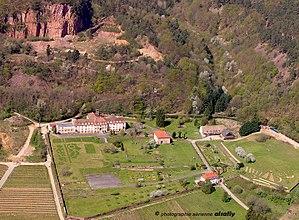
Abbaye de Marbach en 2015 sous les falaises de grès rose
L'abbaye de Marbach est un ancien prieuré d'Alsace occupé depuis le XIIᵉ siècle par des chanoines réguliers de saint Augustin. Cette célèbre abbaye fut plus tard la maison mère de plusieurs autres établissements monastiques fondés dans le Haut-Rhin, en Allemagne et en Suisse. Elle se trouve sur un terrain élevé au-dessus des communes d'Obermorschwihr et de Vœgtlinshoffen et fut vendue en 1791 au cours de la Révolution française. Son nouveau propriétaire fit pratiquement démolir entièrement les bâtiments de l'abbaye entre 1791 et 1806. Les deux tours de l'église sont démolies à leur tour en 1830. Seuls quelques vestiges subsistent encore de nos jours dont le narthex et la ferme.